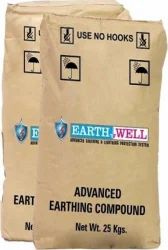
Label: Earthing_Chemicals_Powder